The Golden House of Samarkand

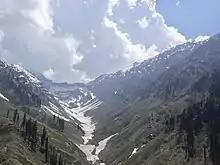
Kafiristan (2017)

He recommends that the driver cross the border with Persia, which would be the safest for them. This man, an adept of Isma'ilism (a branch of Shia Islam), leads them to the area of the Alamut Castle. The sailor takes the opportunity to tell the legend linked to this place, that of the Hashshashin. These Saracens once formed a sect of the Nizari Isma'ilism current, having their lair in this castle. Under the influence of hashish, they massacred those whom their leader (the "Old Man of the Mountain") asked them to kill. Their name, translated into Assassins, is the origin of the term "assassin". Maltese continues his account, claiming that the existence of this terrible sect is confirmed by the testimonies of various people. They are for example Gerhardus, "vice dominus" of Strasbourg sent by Frédéric Barbarossa in 1170, as well as Arnold of Lübeck. But this legend is best-known thanks to Marco Polo, who mentions it in 1273 in his "Book of the Marvels of the World". The castle has since been destroyed by the Mongols.